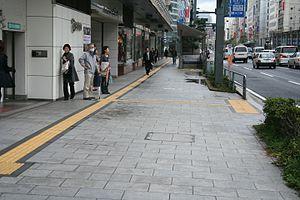
L’ergothérapie en basse-vision est une thérapie de réadaptation visuelle favorisant l’autonomie et l’indépendance des personnes malvoyantes ou aveugles dans les activités de la vie quotidienne. L’ergothérapeute intervient sur prescription médicale.